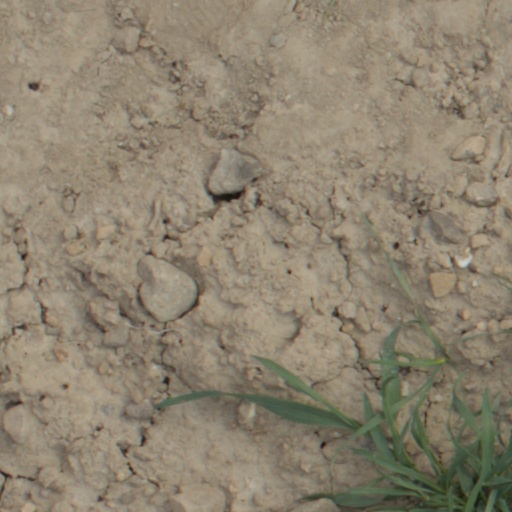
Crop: wheat